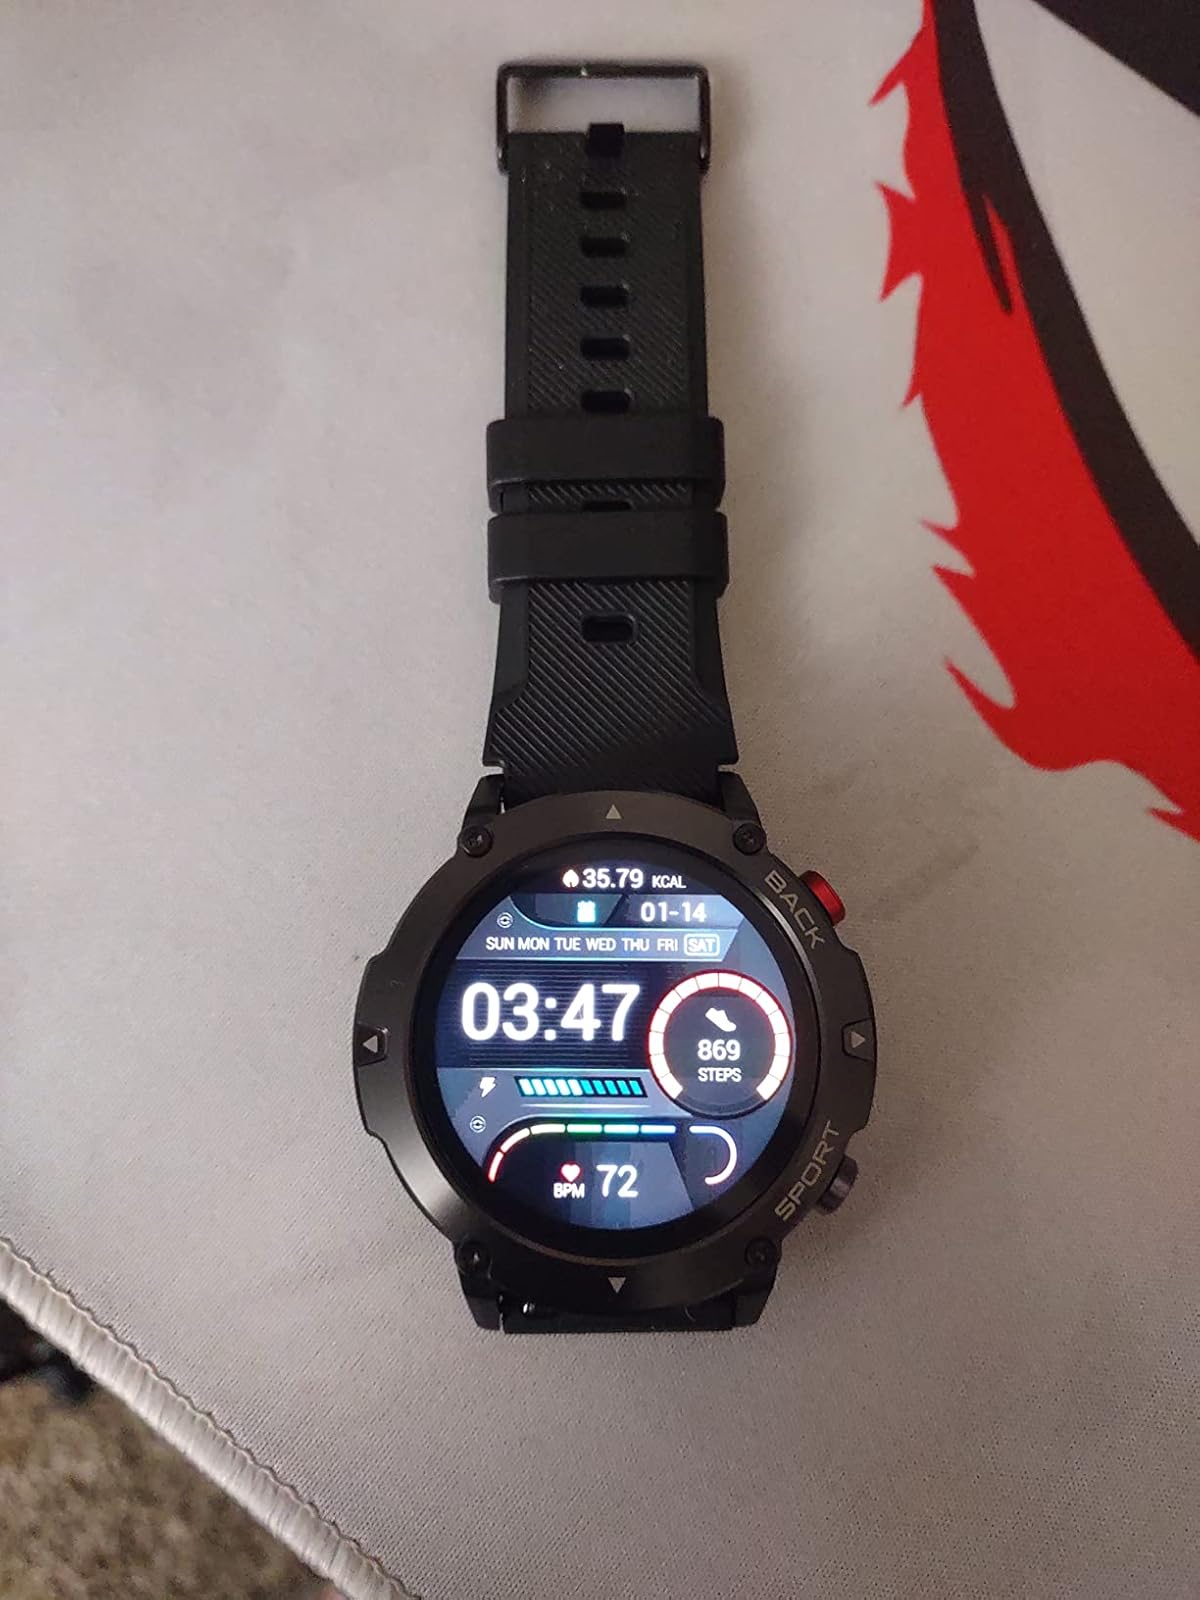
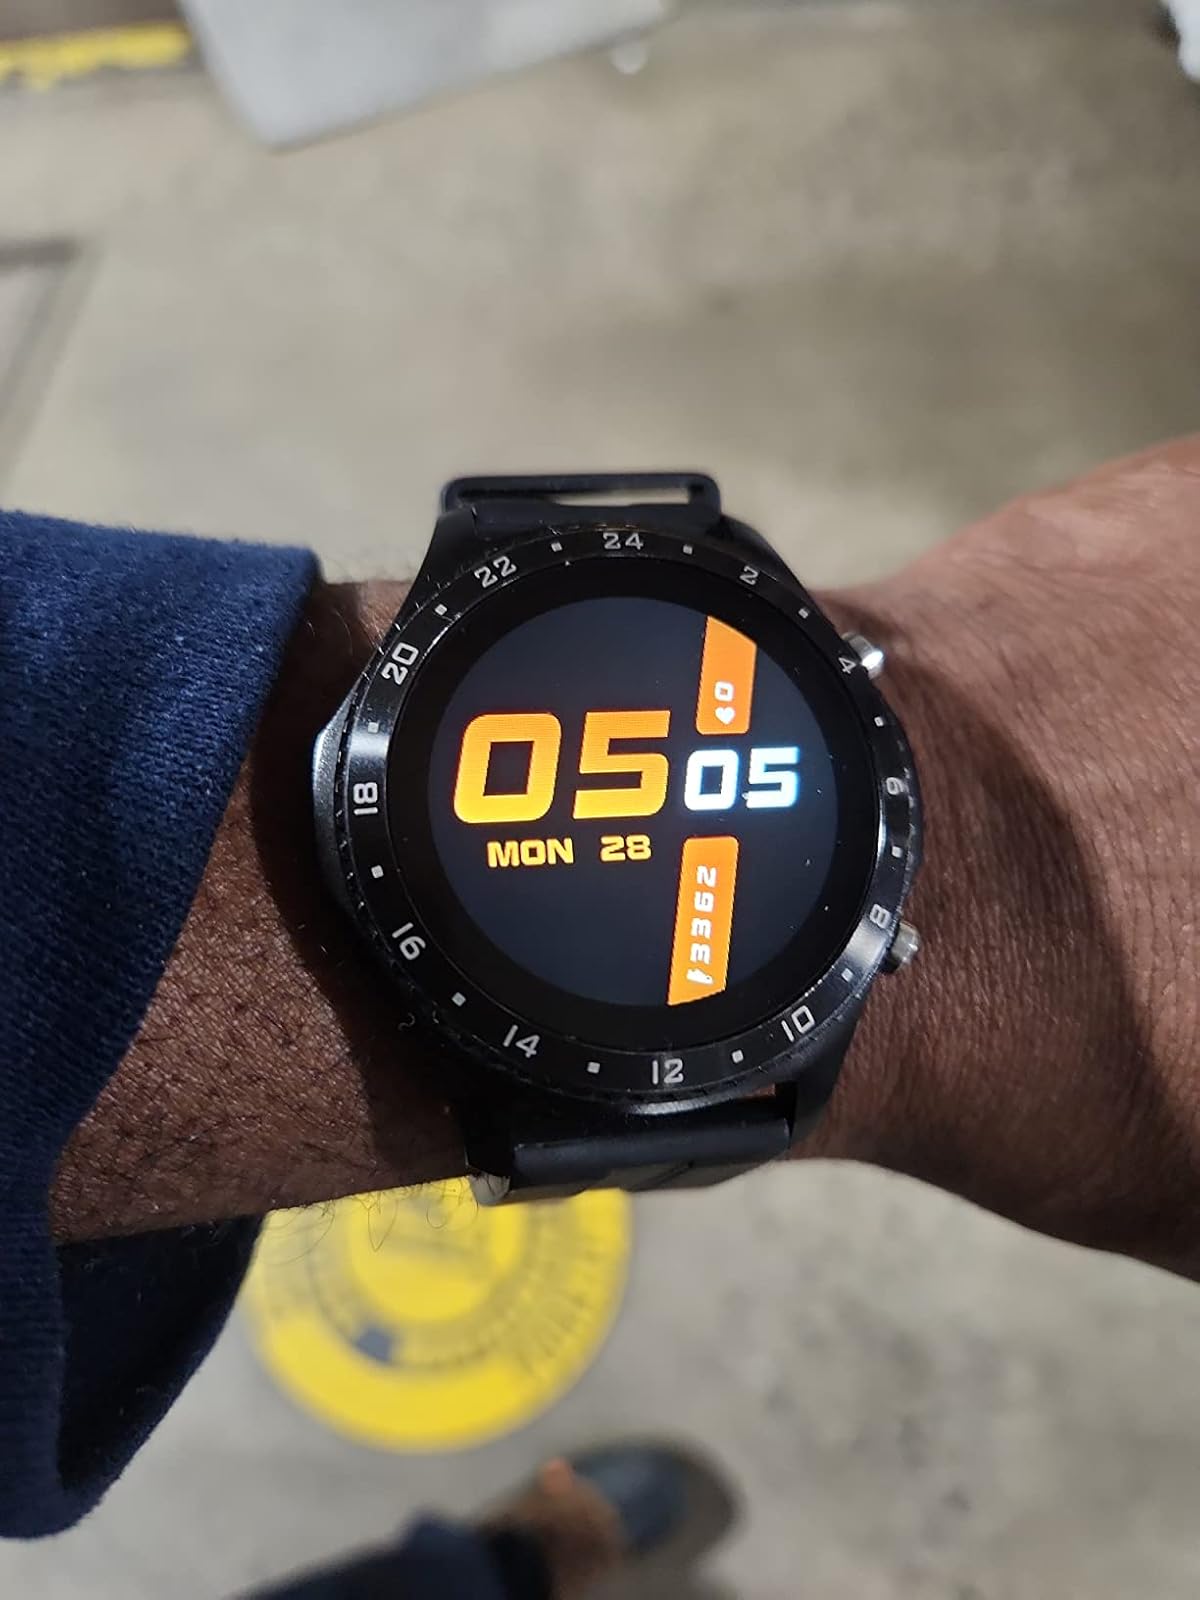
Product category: smartwatch
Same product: no